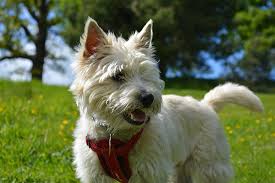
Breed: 211-n000009-cairn